French wine

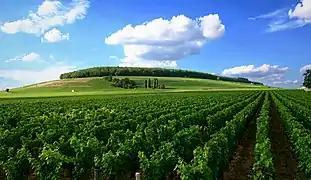
Vineyard in Côte de Beaune, Burgundy

All common styles of wine – red, rosé, white (dry, semi-sweet and sweet), sparkling and fortified – are produced in France. In most of these styles, the French production ranges from cheap and simple versions to some of the world's most famous and expensive examples. An exception is French fortified wines, which tend to be relatively unknown outside France.